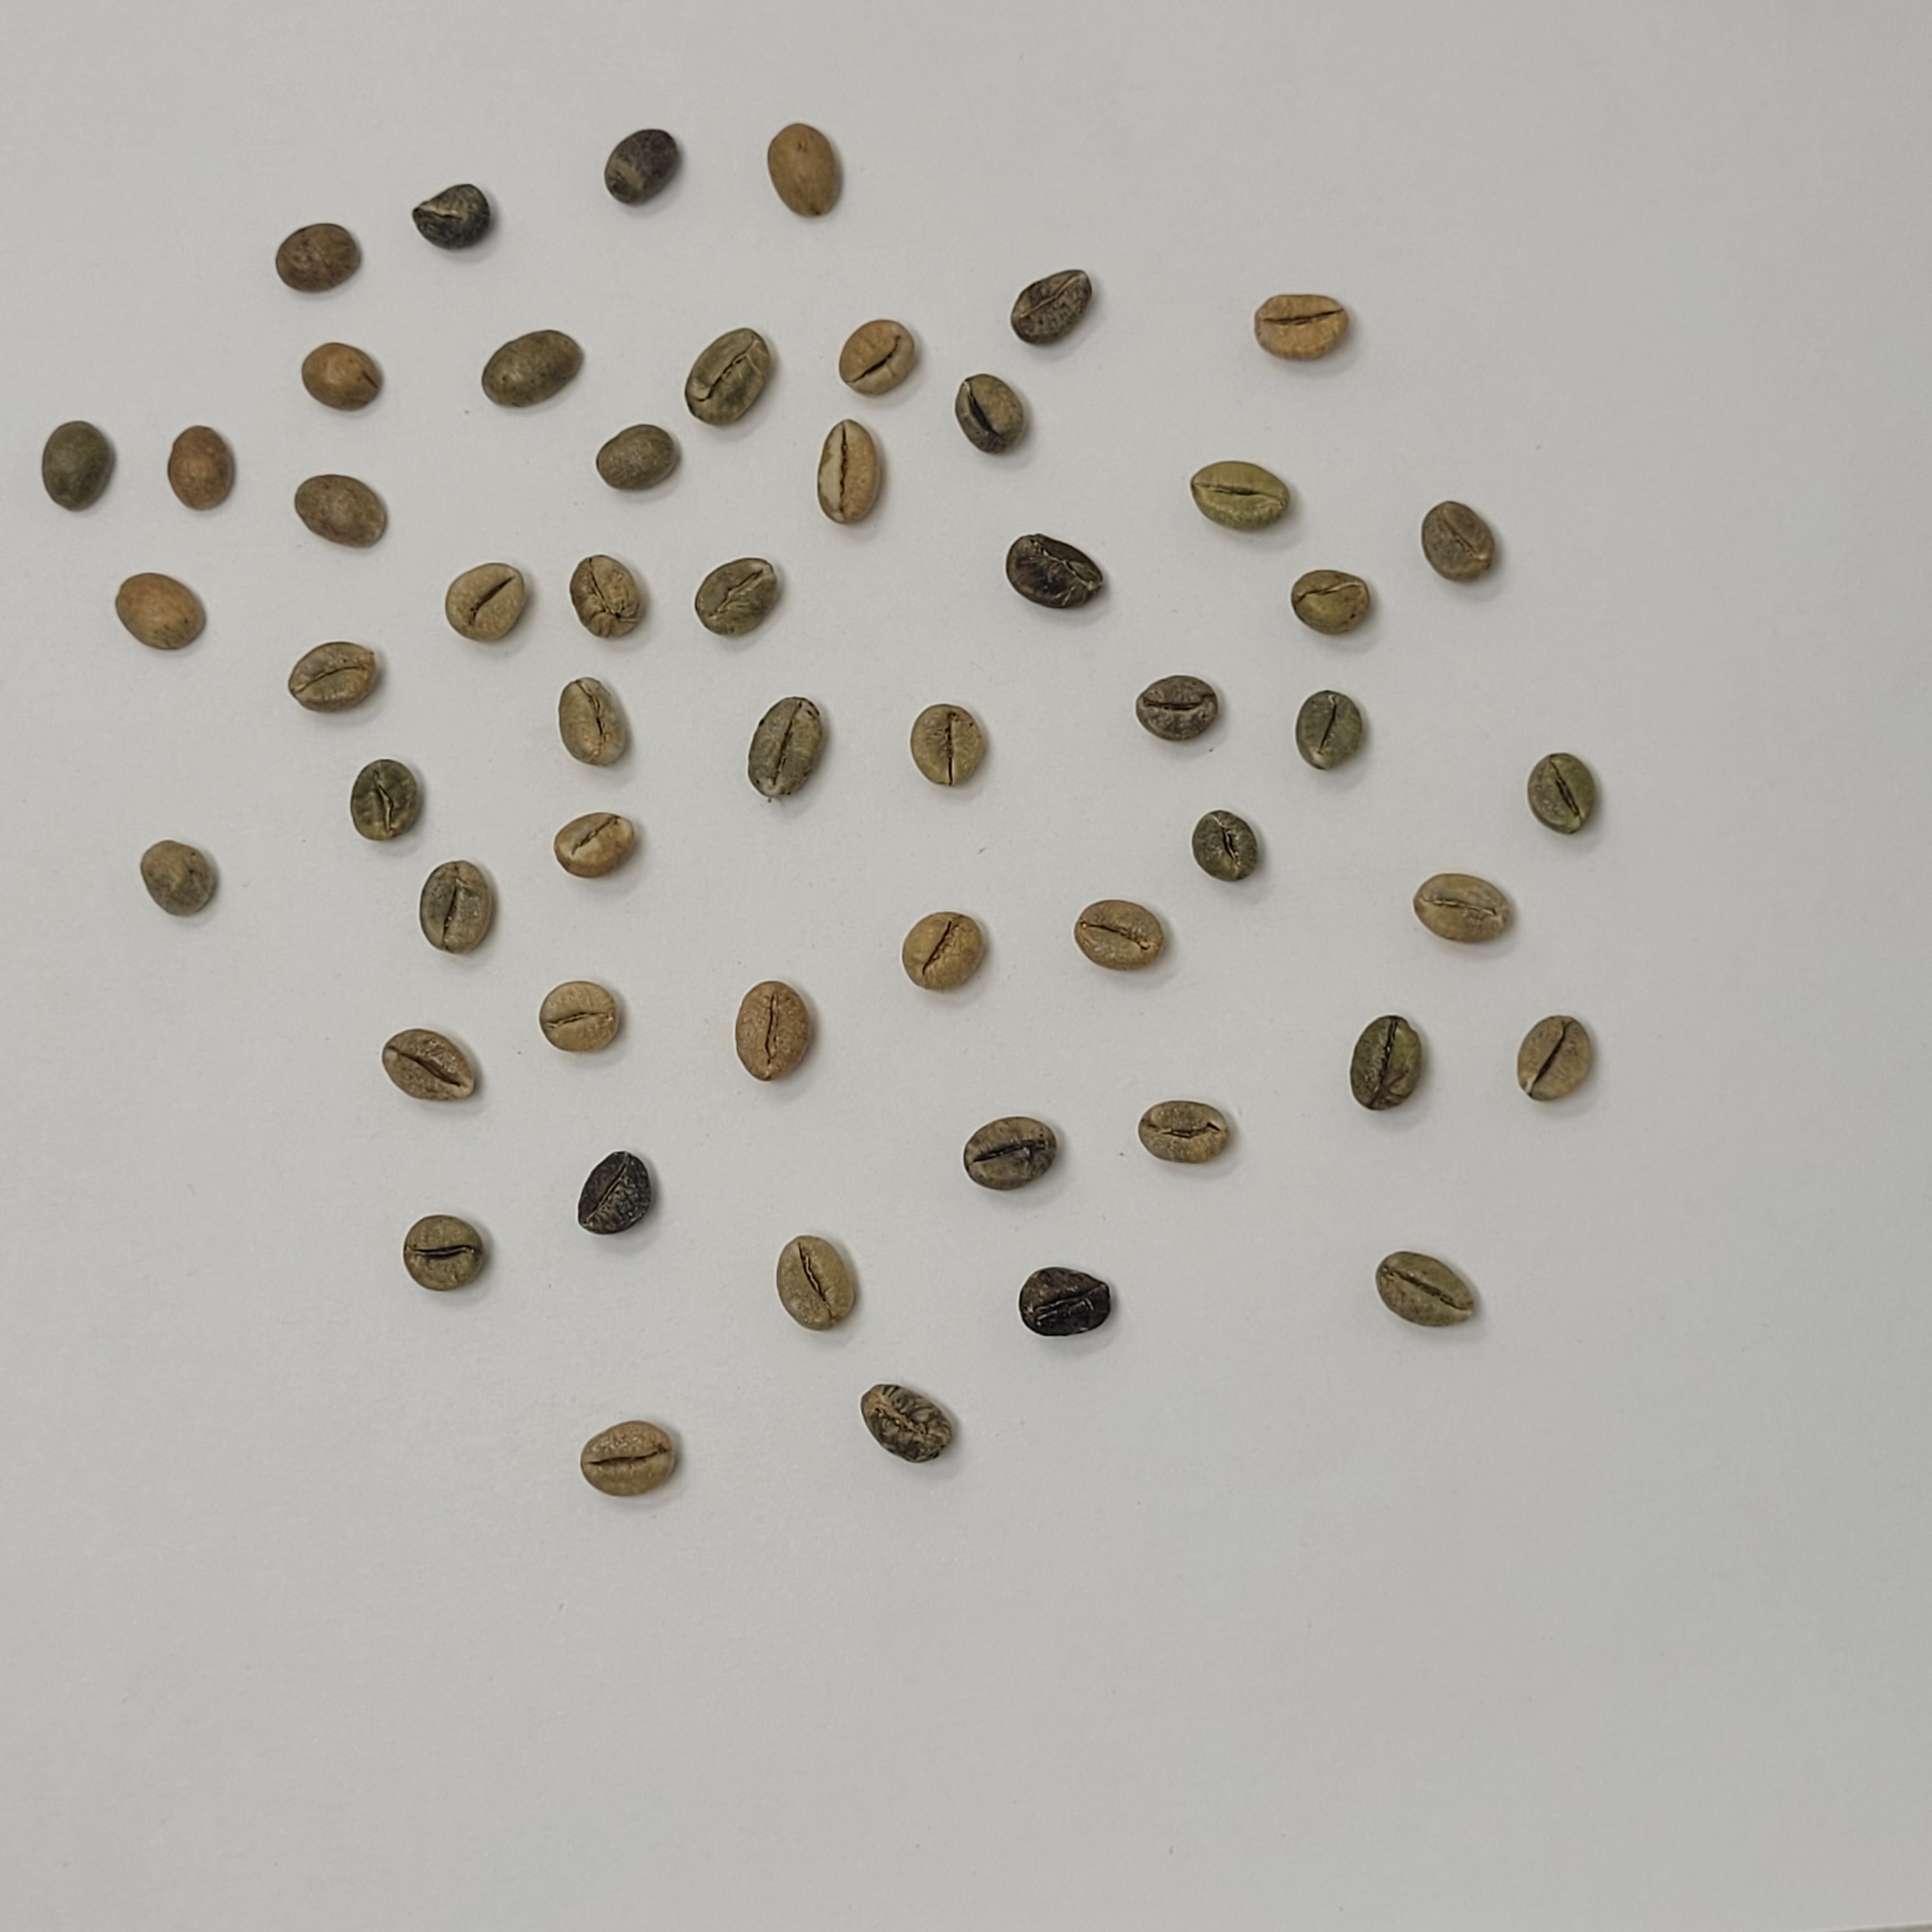
Coffee bean quality grade: C